Poaching (cooking)

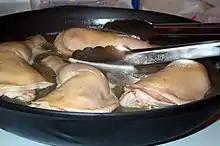
Chicken thighs being shallow poached in a pan

This moist-heat cooking method uses a sautoir or other shallow cooking vessel; heat is transferred by conduction from the pan, to the liquid, to the food. Shallow poaching is best suited for boneless, naturally tender, single-serving-size, sliced, or diced pieces of meat, poultry, or fish.